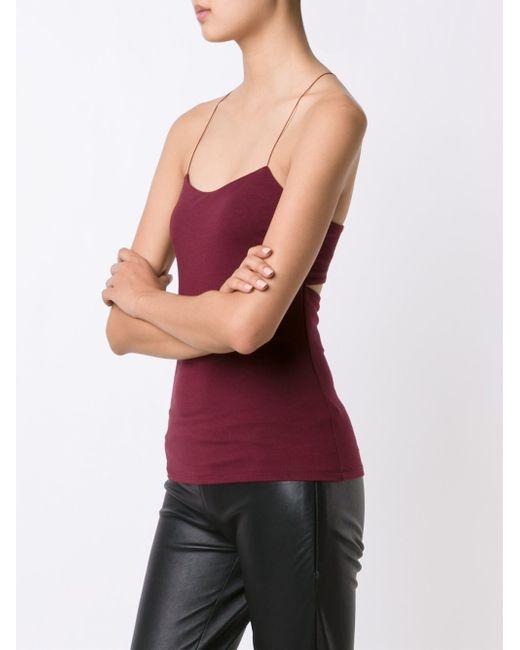
Weinrotes Slim Fit Tanktop für Damen